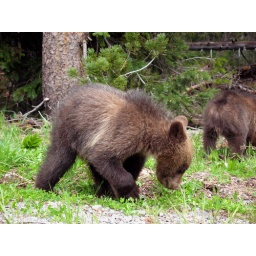
I took these from my car window at Yellowstone National Park in July 2010--about five feet away.